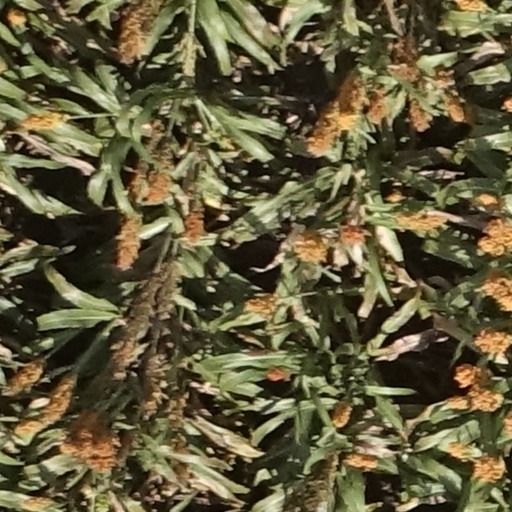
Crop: sorghum